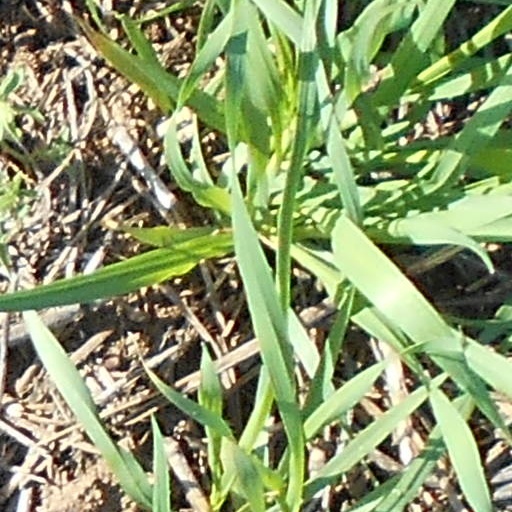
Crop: wheat